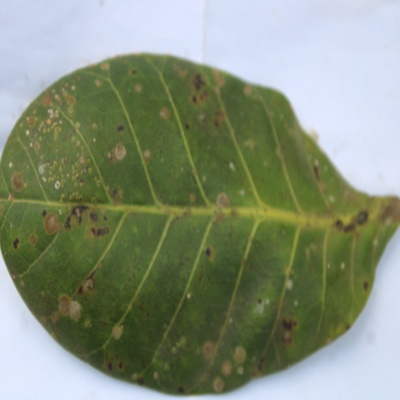
Crop: Cashew
Condition: red rust